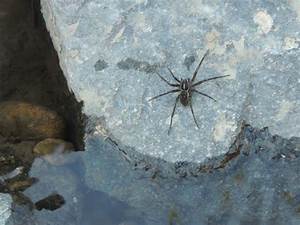
Label: ragno